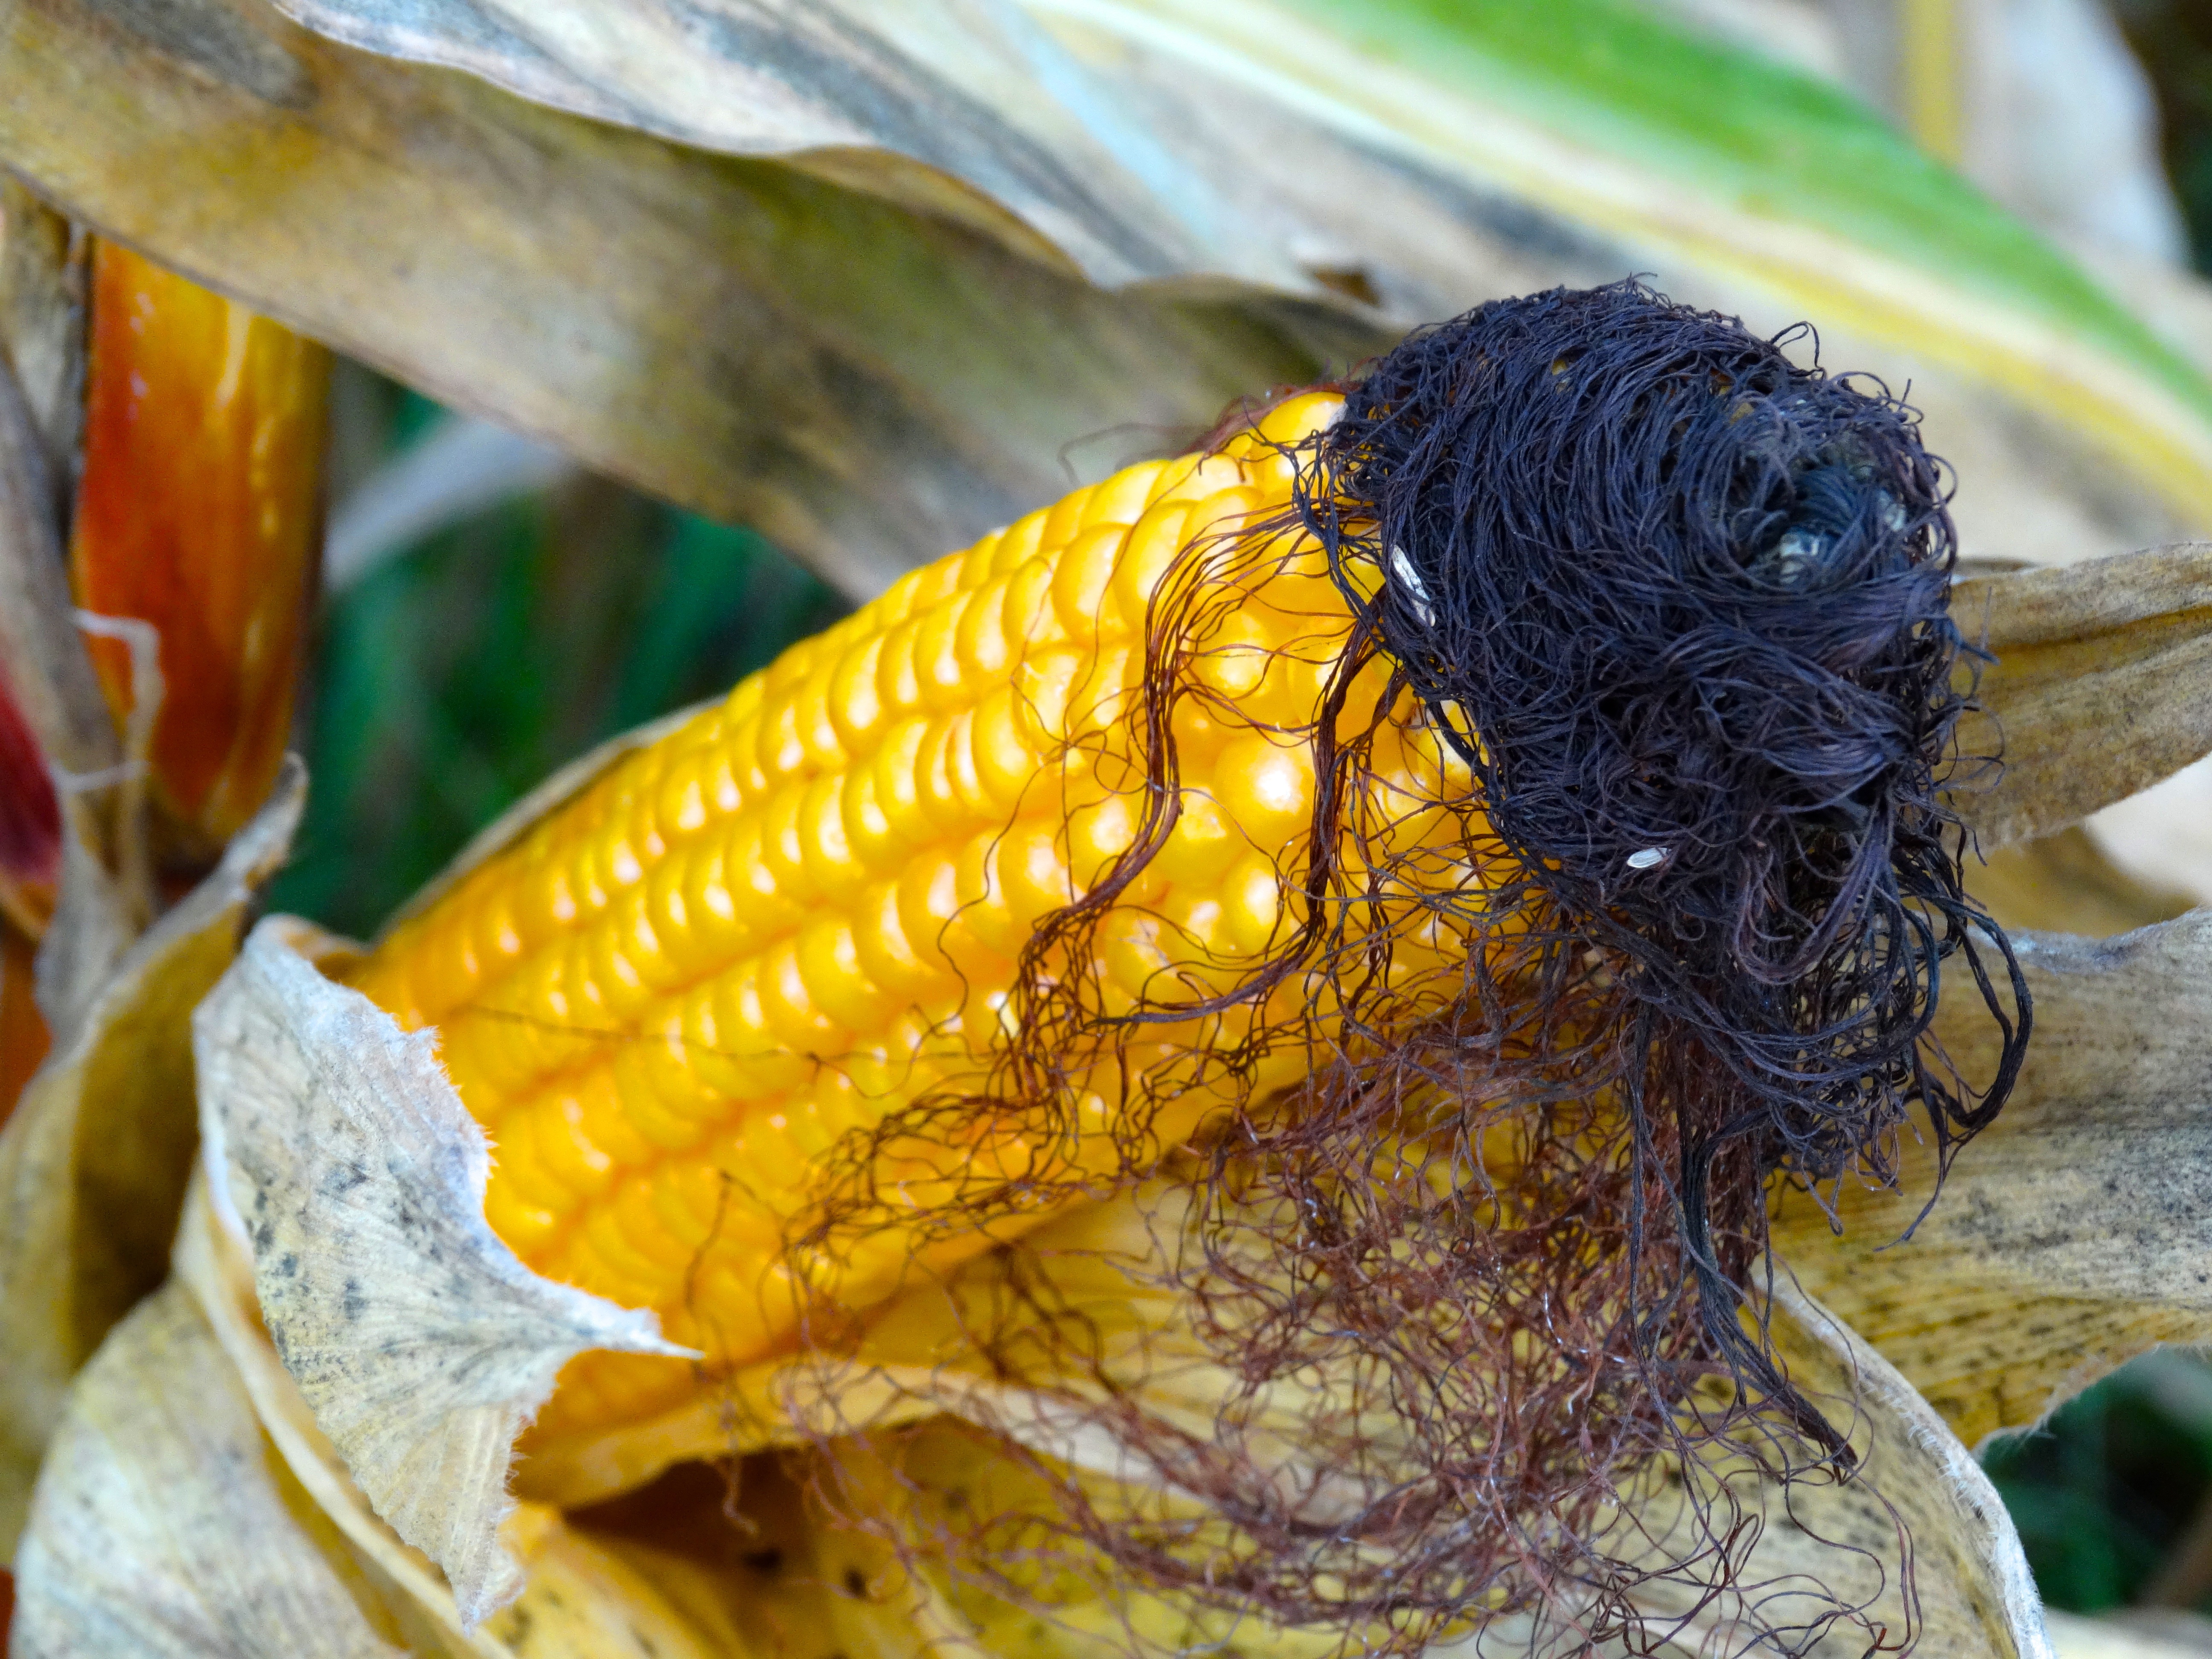
nature, hair, leaf, flower, wildlife, food, insect, corn, yellow, flora, fauna, invertebrate, close up, macro photography, corn on the cob, corn on the cob hair, corn plant, corn hair